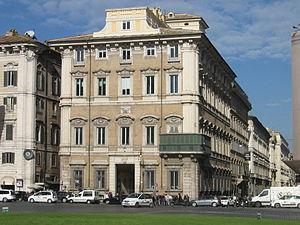
La Place de Venise est une place du centre historique de Rome en Italie et dominée en particulier par le monument à Victor-Emmanuel II.